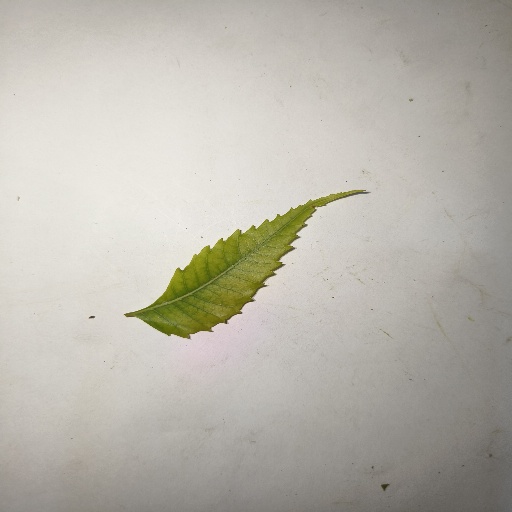
Species: Neem
Leaf condition: Yellow Leaf